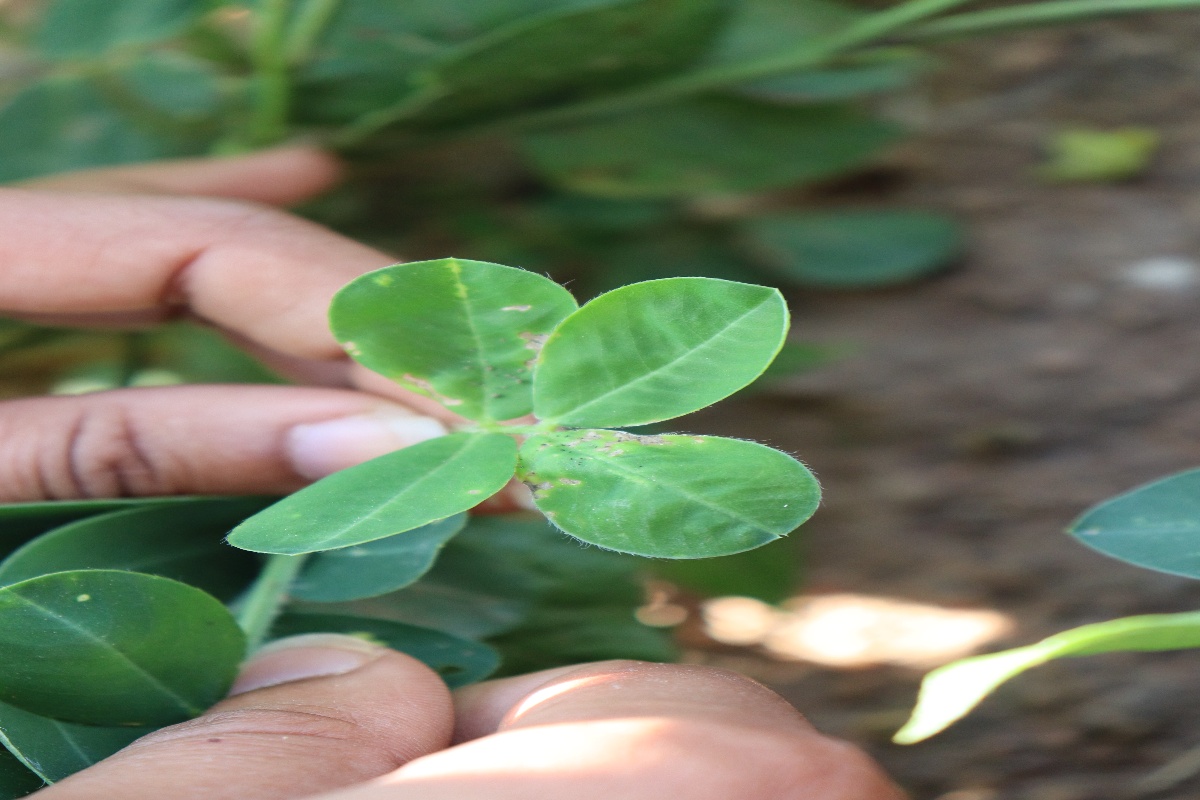
Label: early_leaf_spot